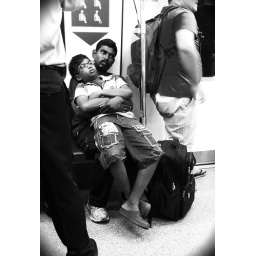
Father and son sharing seat in a train, Singapore